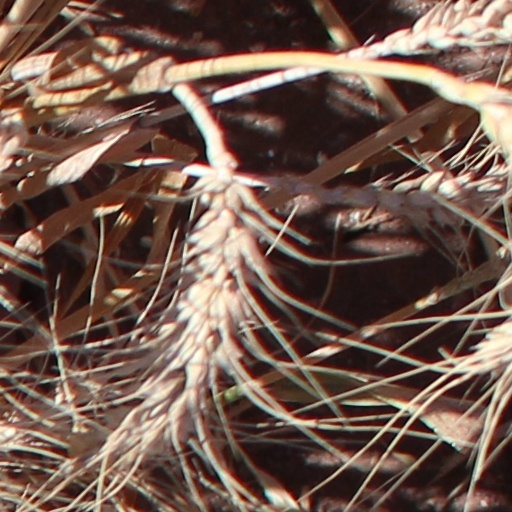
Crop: wheat